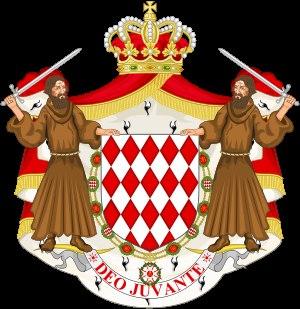
L’ordre de Saint-Charles est la plus élevée des distinctions monégasques, devant l’ordre de Grimaldi.
Le terme de « traité franco-monégasque » désigne un des trois traités signés entre la France et Monaco.
Le palais de Monaco, communément appelé le Palais princier, est la résidence officielle du prince de Monaco depuis 1297. Il est situé en haut du rocher de Monaco, quartier le plus ancien de la principauté de Monaco, surplombant la mer Méditerranée de soixante mètres.